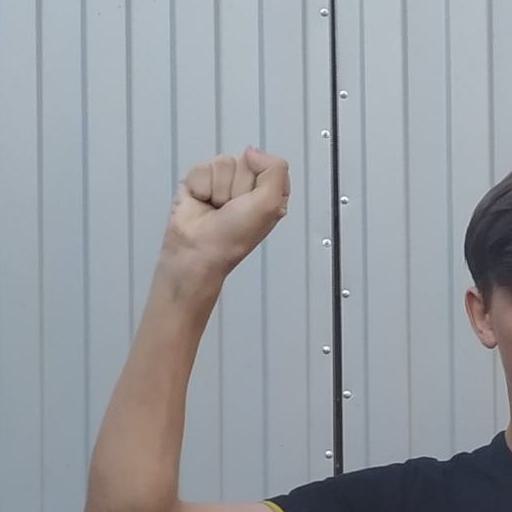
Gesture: fist